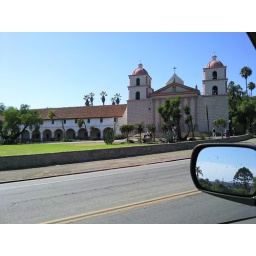
i like how you can see the trees and the flying birds in the mirror